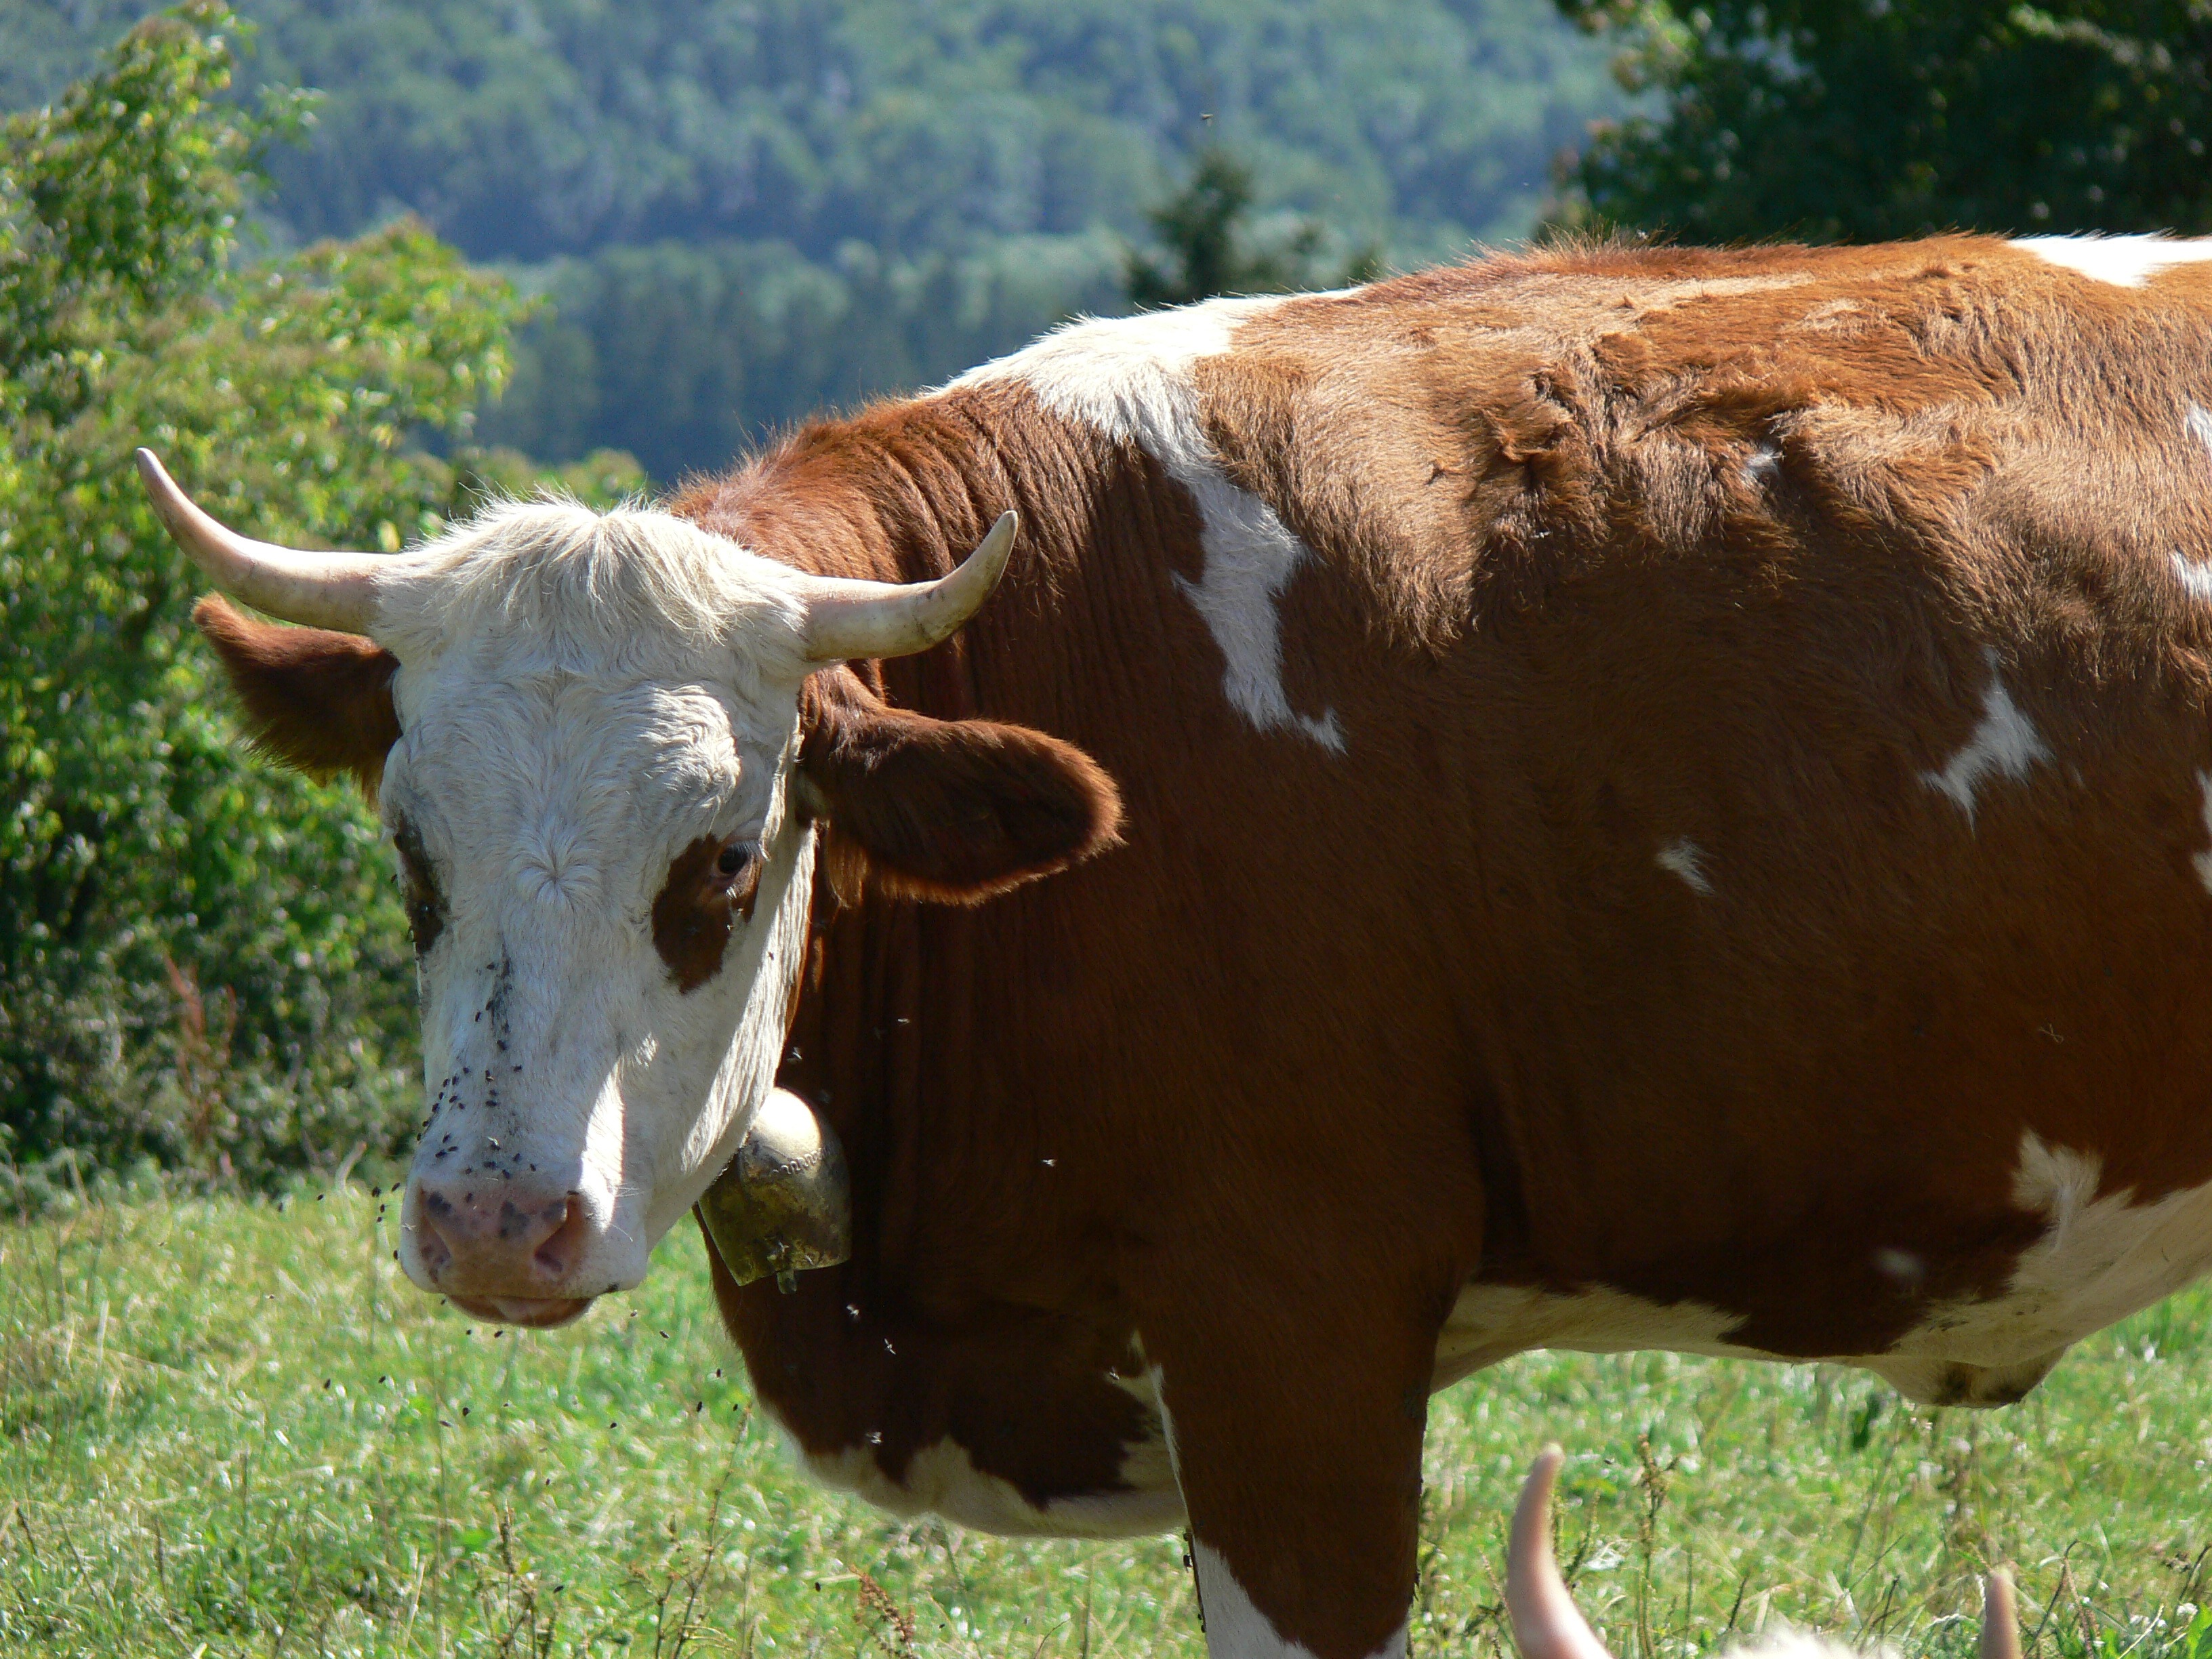
grass, field, farm, meadow, animal, horn, cow, pasture, grazing, mammal, agriculture, fauna, calf, bull, sunny, pose, vertebrate, ox, rural area, dairy cow, cattle like mammal, cow goat family, texas longhorn